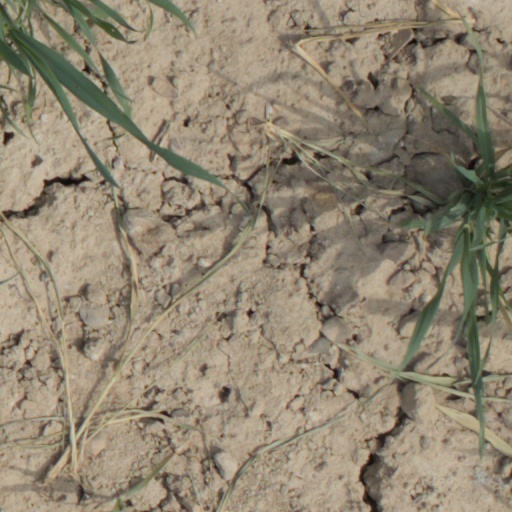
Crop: wheat